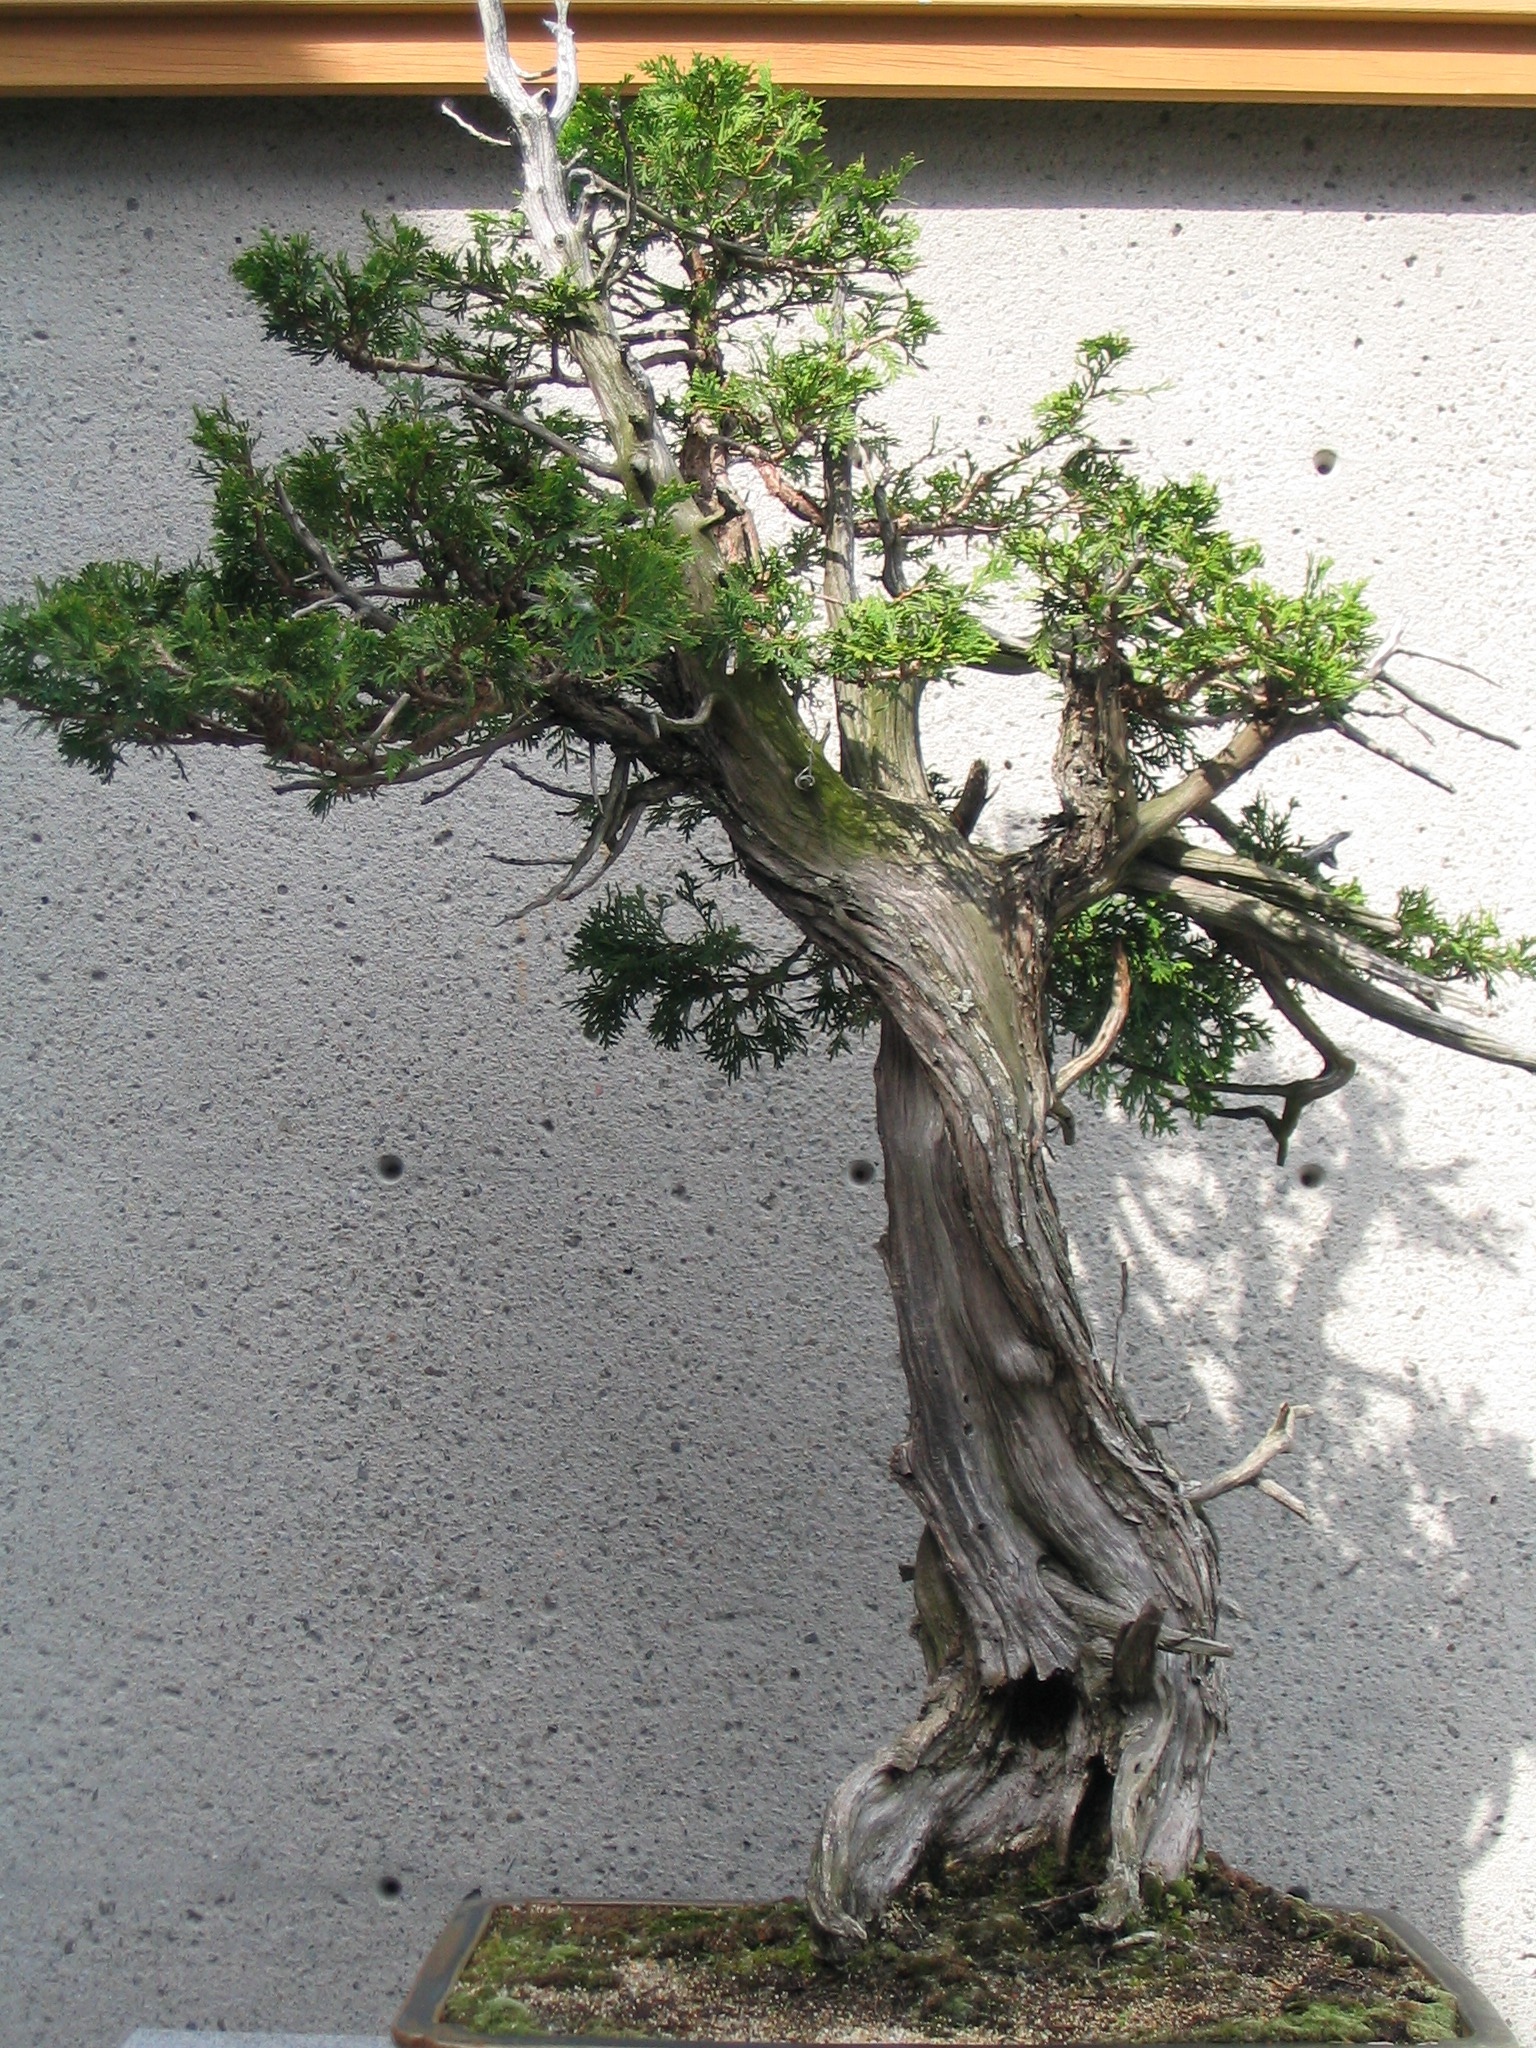
tree, branch, plant, flower, green, small, botany, garden, potted plant, houseplant, leaves, shrub, bonsai, bonsai tree, woody plant, land plant